PMI Colleges

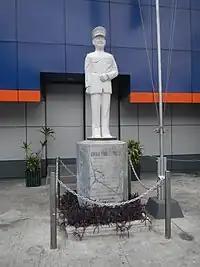
Tomás Cloma y Arbolente in San Francisco del Monte, Quezon City

PMI Colleges also has the distinction of being the first maritime school in the country to acquire its own training ship, aptly named M/V Admiral Tomas Cloma. The installation of Furuno Marine Radar Model 1600, range will be made at Quezon City branch.